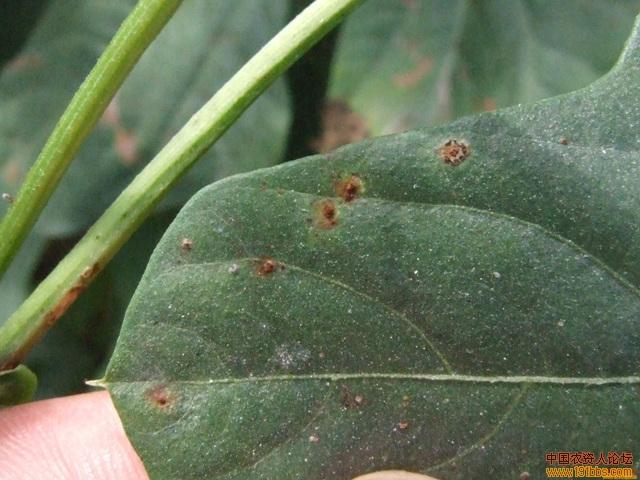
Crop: unknown
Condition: bean_bean_rust